Rhizoctonia solani

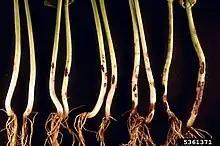
Symptoms on common beans, "Rhizoctonia" damping off, blight, and rot

"Rhizoctonia solani" can survive in the soil for many years in the form of sclerotia. Sclerotia of "Rhizoctonia" have thick outer layers to allow for survival, and they function as the overwintering structure for the pathogen. In some rare cases (such as the teleomorph) the pathogen may also take on the form of mycelia that reside in the soil, as well. The fungus is attracted to the plant by chemical stimuli released by a growing plant and/or decomposing plant residue. The process of penetration of a host can be accomplished in a number of ways. Entry can occur through direct penetration of the plant cuticle/epidermis or by means of natural openings in the plant. Hyphae come in contact with the plant and attach to the plant by which through growth they begin to produce an appressorium which penetrates the plant cell and allows for the pathogen to obtain nutrients from the plant cell. The pathogen can also release enzymes that break down plant cell walls, and continues to colonize and grow inside dead tissue. This breakdown of the cell walls and colonization of the pathogen within the host forms the sclerotia. New inoculum is produced on or within the host tissue, and a new cycle is repeated when new plants become available.